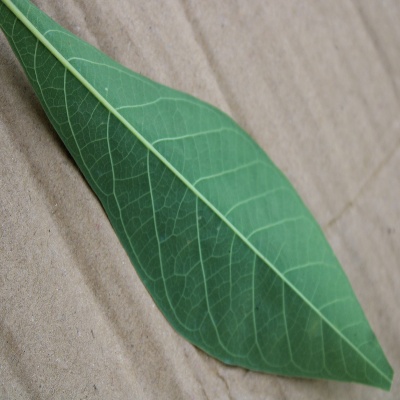
Crop: Cassava
Condition: healthy